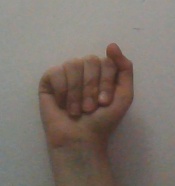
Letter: saad